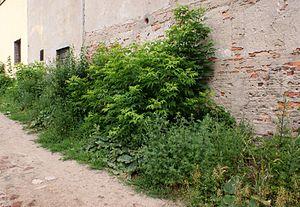
Les plantes rudérales sont des plantes qui poussent spontanément dans un espace rudéral, c'est-à-dire un milieu involontairement modifié à cause de l'activité ou la présence humaine. La rudéralisation se traduit par l'implantation d’espèces fortement colonisatrices qui, peu à peu, éliminent les plantes spontanées.